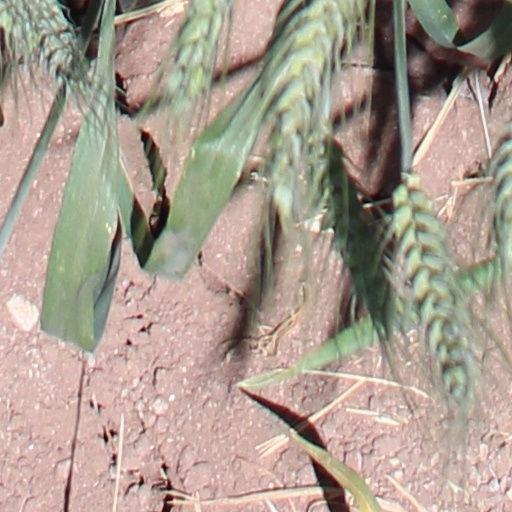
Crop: wheat